Stuart period

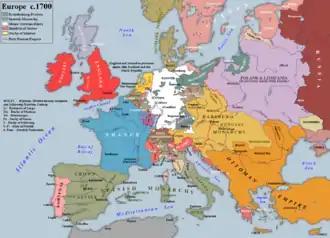
Europe in 1700; England and Ireland are in red.

Widespread dissatisfaction with the lack of the king led to the Restoration in 1660, which was based on strong support for inviting Charles II to take the throne. The restoration settlement of 1660 reestablished the monarchy, and incorporated the lessons learned in the previous half century. The first basic lesson was that the king and the parliament were both needed, for troubles cumulated when the king attempted to rule alone (1629–1640), when Parliament ruled without a king (1642–1653) or when there was a military dictator (1653–1660). The Tory perspective involved a greater respect for the king, and for the Church of England. The Whig perspective involved a greater respect for Parliament. The two perspectives eventually coalesced into opposing political factions throughout the 18th century. The second lesson was that the highly moralistic Puritans were too inclined to divisiveness and political extremes. The Puritans and indeed all Protestants who did not closely adhere to the Church of England, were put under political and social penalties that lasted until the early 19th century. Even more severe restrictions were imposed on Catholics and Unitarians. The third lesson was that England needed protection against organised political violence. Politicized mobs in London, or popular revolts in the rural areas, were too unpredictable and too dangerous to be tolerated. The king's solution was a standing army, a professional force controlled by the king. This solution became highly controversial.